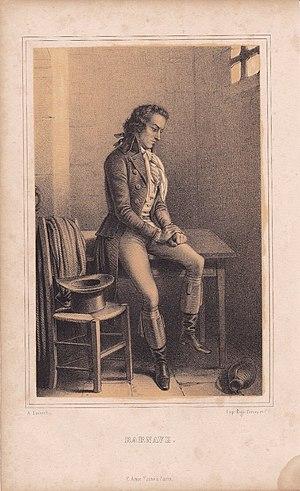
Antoine Barnave emprisonné.
Antoine-Pierre-Joseph-Marie Barnave est un homme politique français, né à Grenoble le 22 octobre 1761 et mort guillotiné à Paris le 29 novembre 1793.